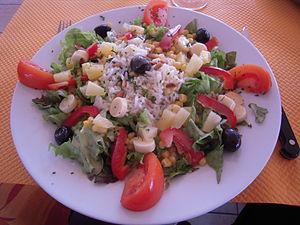
Chatini pommes d'amour
La cuisine mauricienne fait référence à divers styles gastronomiques dérivés de la tradition française, indienne, chinoise et africaine, appelée principalement « cuisine créole ».
« Cuisine de La Réunion » ou « cuisine créole de l'océan Indien », la cuisine réunionnaise est le résultat d'un mélange d'influences de cuisines malgache, française, indienne, est-africaine et chinoise amenées sur l'île par les immigrants successifs. Elle est donc naturellement épicée, savoureuse et relativement consistante.